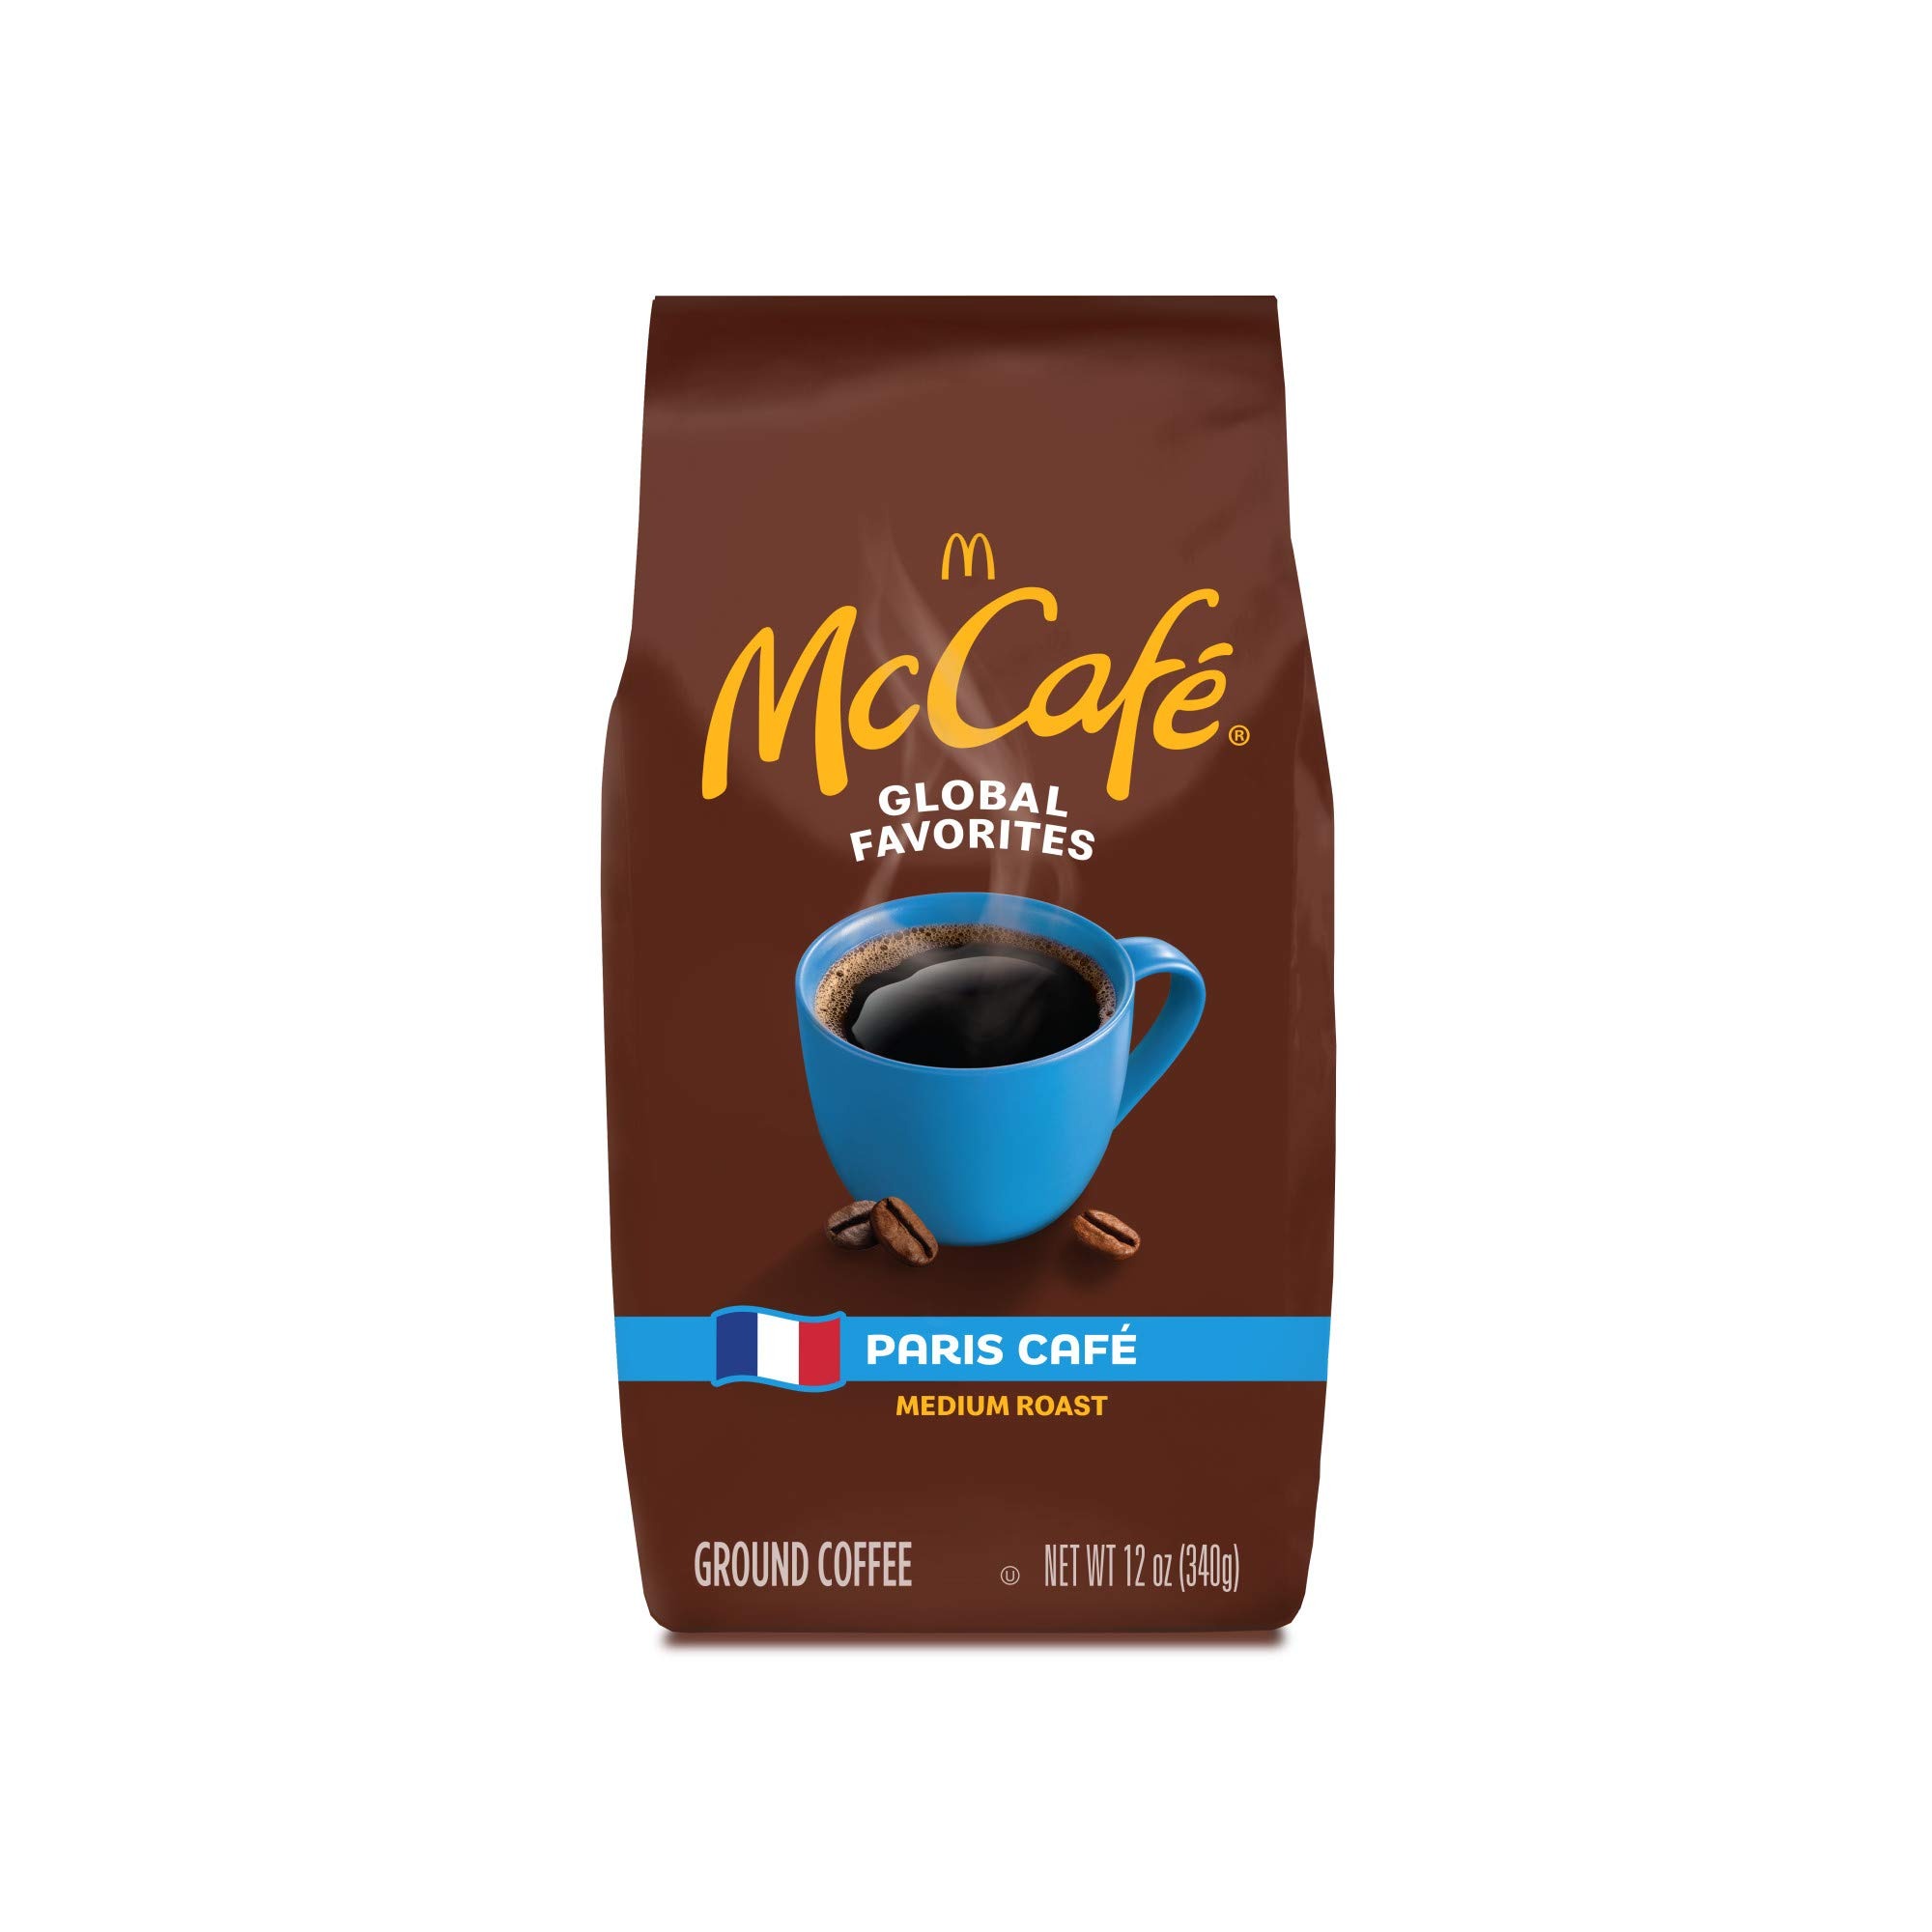
Item Name: McCafe Paris Café, Ground Coffee, Medium Roast, 12oz Bag (Pack of 2)
Value: 24.0
Unit: Ounce

Price: 14.99